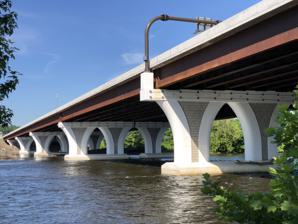
Building: Scudder Falls Bridge
Country: United States of America
Year built: 1961
Not to be confused with Scudders Falls or Scudders Falls, New Jersey . Bridge in Mercer County, New Jersey Scudder Falls Bridge The Scudder Falls Bridge in 2022, six months after being declared substantially complete Coordinates 40°15′31″N 74°50′50″W / 40.25861°N 74.84722°W / 40.25861; -74.84722 Carries 7 lanes of I-295 Crosses Delaware River Locale Lower Makefield Township , Bucks County , Pennsylvania and Scudders Falls , Ewing Township , Mercer County , New Jersey Official name Scudder Falls Toll Supported Bridge (original) Scudder Falls Toll Bridge (replacement) Maintained by Delaware River Joint Toll Bridge Commission Characteristics Design Plate girder bridge (original) Box girder bridge (replacement) Total length 1,740 feet (530 m) Width 60 feet (18 m) Longest span 180 feet (55 m) History Opened June 22, 1961 (original span) July 10, 2019 (new upstream span), August 18, 2021 (new downstream span) Closed July 24, 2019 (original span) Statistics Daily traffic 52,200 Toll Westbound : $3.00 toll-by-plate for cars $1.50 E-ZPass for cars Location The Scudder Falls Bridge is a toll bridge that carries Interstate 295 (I-295) over the Delaware River , connecting Lower Makefield Township in Bucks County , Pennsylvania , with the Scudders Falls section of Ewing Township in Mercer County , New Jersey , United States. It is maintained by the Delaware River Joint Toll Bridge Commission (DRJTBC). The original bridge was a plate girder bridge constructed from 1958 to 1961, and the current structure is a box-girder bridge that partially opened in 2019 and was substantially complete in 2021. Previously, the bridge was a toll-free crossing. However, this changed on July 14, 2019, when an all-electronic toll was levied for Pennsylvania-bound traffic; the toll can be paid using E-ZPass or Toll-by-Plate . A $534 million replacement project for the bridge was completed, which involved widening I-295 in the area from four lanes to eight, and reconstruction of the interchanges at both ends of the bridge. The first span of the new bridge opened to Pennsylvania-bound traffic on July 10, 2019. New Jersey-bound traffic was moved onto the new span on July 24, 2019, and demolition of the old span began afterwards. The downstream span was opened to New Jersey-bound traffic on August 18, 2021. As well, a shared-use path for bicycle and foot-traffic opened on November 16, 2021. Name Entrance to Scudders Falls access in New Jersey - note name indicated as Scudders, with an s at the end, a slight difference from the official bridge name The Scudder Falls Bridge derives its name from Richard Betts Scudder, who according to the Long Island Genealogy Surname Database, died in 1754 at " Scudder's Falls , Hunterdon County " (portions of Mercer County were part of Hunterdon County until 1838). One of Richard Scudder's ancestors from Kent , England , was named Henry Skudder. The k in the surname apparently became a c at some point in time, helping to give the falls and modern-day bridge its name. The "falls" (really just an area of rapids) are located about 1/2 mile north of the bridge, and the entrance to the Delaware and Raritan Canal State Park just north of the bridge is signed as the "Scudders Falls" unit. The extra s at the end of "Scudders" was dropped to make pronunciation of the bridge's name easier. Original bridge The original Scudder Falls Bridge in 2009 Following the destruction of the Yardley–Wilburtha Bridge in the August flood of 1955, plans were made to build a new bridge about 1.3 miles (2.1 km) north of the old site. The DRJTBC was responsible for the construction of the bridge, while New Jersey and Pennsylvania built the approaches to each side. Because the bridge was not originally part of the Interstate Highway System , the cost of construction was not 90% covered by the federal government. Instead, they covered 50% of the cost of the new span, while New Jersey and Pennsylvania paid the remaining 50% of the total bill, as with an ordinary U.S. Highway route. In April 1958, the location of the future Scudder Falls Bridge was approved with little opposition. Construction, overseen by the DRJTBC, began in May of the same year and was completed in 1959. The new bridge, which had cost $8.4 million, opened to traffic on June 22, 1961. The Yardley-Wilburtha Bridge was rebuilt as a temporary crossing before the Scudder Falls Bridge began being built. It was completely torn down in 1961 when the Scudder Falls Bridge opened. The bridge was built using two-span continuous steel-plate girders. Its two end spans were each 150 feet (46 m) long, while each of the eight middle spans measured 180 feet (55 m). The bridge consisted of a roadway 48 feet (15 m) wide, split into four twelve-foot lanes. Opposing traffic was separated by a Jersey barrier . The bridge's total length was 1,740 feet (530 m). The Scudder Falls Bridge originally carried I-95 over the Delaware River. In March 2018, I-95 was renumbered to I-295 across the bridge as part of the Pennsylvania Turnpike/Interstate 95 Interchange Project that completed the gap in I-95. Replacement bridge Starting in 2003, the DRJTBC began working on plans to replace the bridge, improve the safety and traffic flow of its two immediately adjoining interchanges (Taylorsville Road in Pennsylvania and Route 29 in New Jersey), and widen the Pennsylvania approach to the bridge (from four lanes to six).  The project was deemed necessary because despite only being 42 years old, the original configurations of the bridge, interchanges and roadways suffered from numerous inadequacies. Design standards called for, at minimum, the addition of an inside shoulder 3 feet (0.91 m) wide (adding 6 feet (1.8 m) to its original width) and an outside shoulder 12 feet (3.7 m) wide (adding 24 feet (7.3 m) to its original width). The closely spaced interchanges on both ends of the bridge required the addition of acceleration and deceleration lanes (the Commission refers to them as "auxiliary lanes"), of which there were previously none. According to the DRJTBC's 2002 Southerly Crossings Corridor Study, the Scudder Falls Bridge carried roughly 55,000 vehicles per day (traffic counts have increased since then), well beyond the design load of 40,000 vehicles per day. By 2030, traffic volumes were expected to increase by 35%, the equivalent of 19,000 additional vehicles. This amount of traffic would require two to perhaps four additional travel lanes (24 to 48 additional feet of roadway width). Also mentioned by the 2002 study is that Scudder Falls Bridge had been given a Level of Service (LOS) grade of "F" during peak rush hours and afternoons. This grade denotes the worst service conditions and the highest congestion rate. At times other than brief rush hour delays, traffic traveling the bridge was relatively light. The condition of the bridge had also been a growing concern in the following years. Even though routine inspections had not revealed any serious structural problems, the bridge, at over 50 years old, was past the end of its structural service life. The bridge was also similar in design to the Mianus River Bridge in Greenwich , Connecticut , which suffered a fatal collapse in 1983, further inflating concerns about the structural integrity of the old bridge. Plaque describing the replacement bridge The replacement bridge consists of six through-travel lanes and three auxiliary lanes (two in the New Jersey-bound direction and one in the Pennsylvania-bound direction) to handle traffic accelerating onto the bridge or decelerating off of the bridge at the two closely spaced adjoining interchanges. It also has shoulders to handle vehicle breakdowns and emergencies, with the two inside shoulders being wide enough to handle proposed regional bus-rapid transit service. A bicycle/pedestrian facility was added to the upstream side of the new bridge. On July 10, 2019, the upstream span of the new bridge opened to Pennsylvania-bound traffic. New Jersey-bound traffic remained on the original span until July 24, after which demolition of the original span began and construction of the new downstream span began; it opened just over two years later on August 18, 2021. To help finance this multi-faceted improvement project, the DRJTBC voted in late December 2009 to establish tolling at the crossing. Tolls were implemented on July 14, 2019, four days after the new bridge span opened to traffic. Tolls are collected from traffic crossing into Pennsylvania, with an all-electronic toll gantry consisting of E-ZPass transponder readers and high-resolution cameras (no cash toll booths) constructed on the bridge.  The DRJTBC has stated that the introduction of cashless tolling at the bridge is necessary to help finance its capital program, of which the multi-faceted Scudder Falls Bridge Replacement Project would be its largest single construction initiative in its 75-year history.  The commission is funded solely by tolls collected at its eight current toll bridges; it receives no gasoline tax revenues or state or federal support.  Commission executives have stated that it would be unfair to have the project financed solely by motorists using its other toll bridges, individuals who have been subsidizing the Scudder Falls facility already for more than two decades. The shared-use path on the bridge is the only one of its kind across the Delaware River crossing from Pennsylvania-to-New Jersey, in that it allows cyclists to ride across without dismounting. This bridge also restores pedestrian/cyclist access to cross the bridge in the Yardley area, which had been previously unavailable since the 1955 destruction of the Yardley-Wilburtha bridge. See also Transport portal Engineering portal Pennsylvania portal New Jersey portal List of crossings of the Delaware River References